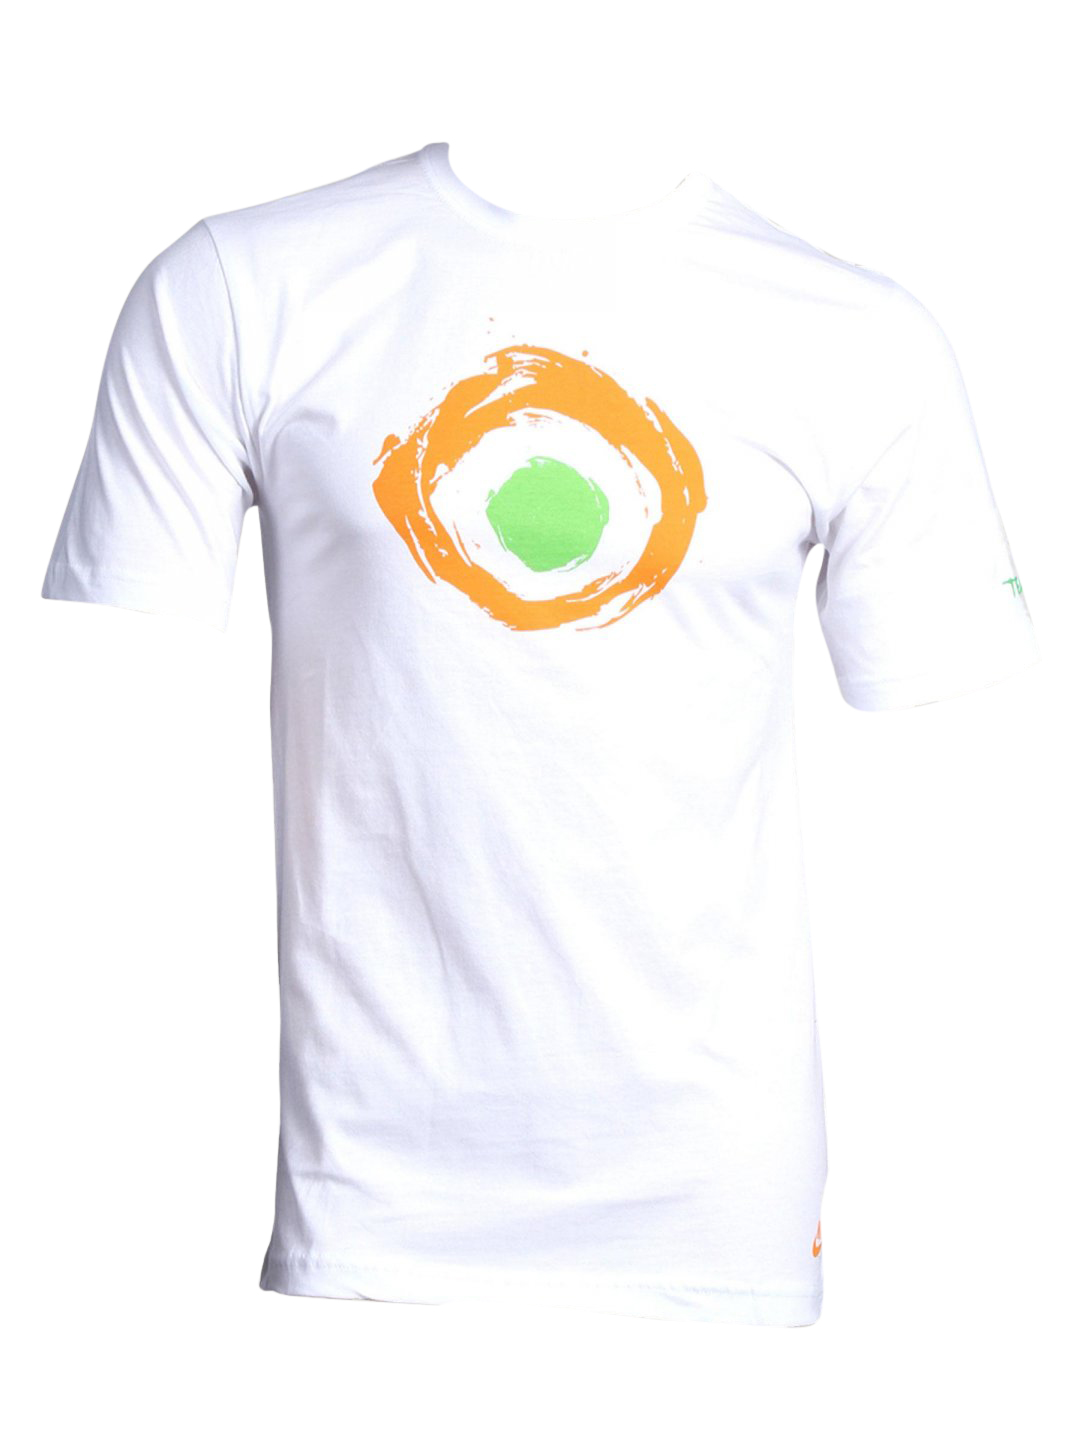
Nike Men's Colors Team India T-shirt
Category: Apparel / Topwear / Tshirts
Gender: Men
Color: Blue
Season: Fall 2010
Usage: Sports